Anti-rape device

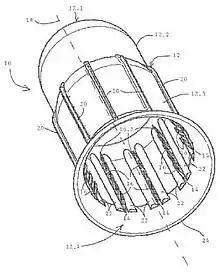
patent drawing ZA200702952 "Rape Victim Protector and Rapist Identifier"

An anti-rape device is one of a variety of devices invented for the purpose of preventing or deterring rape. The first such devices were the chastity belts of the 15th century. Although a number of devices have been proposed, none of them are in commercial production .